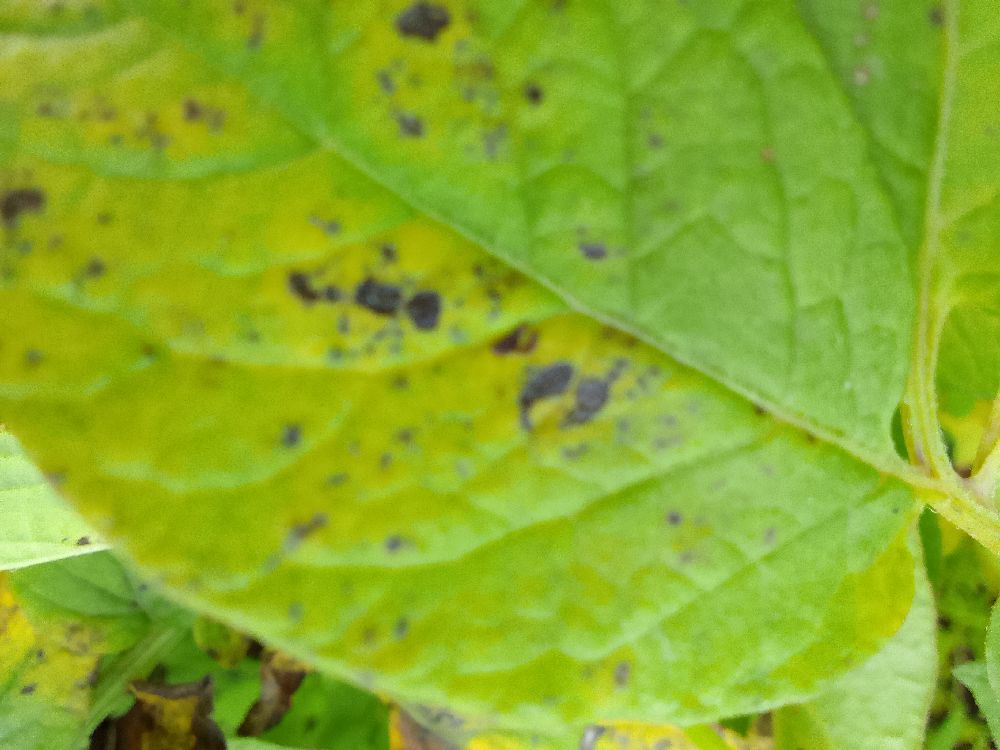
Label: Early blight